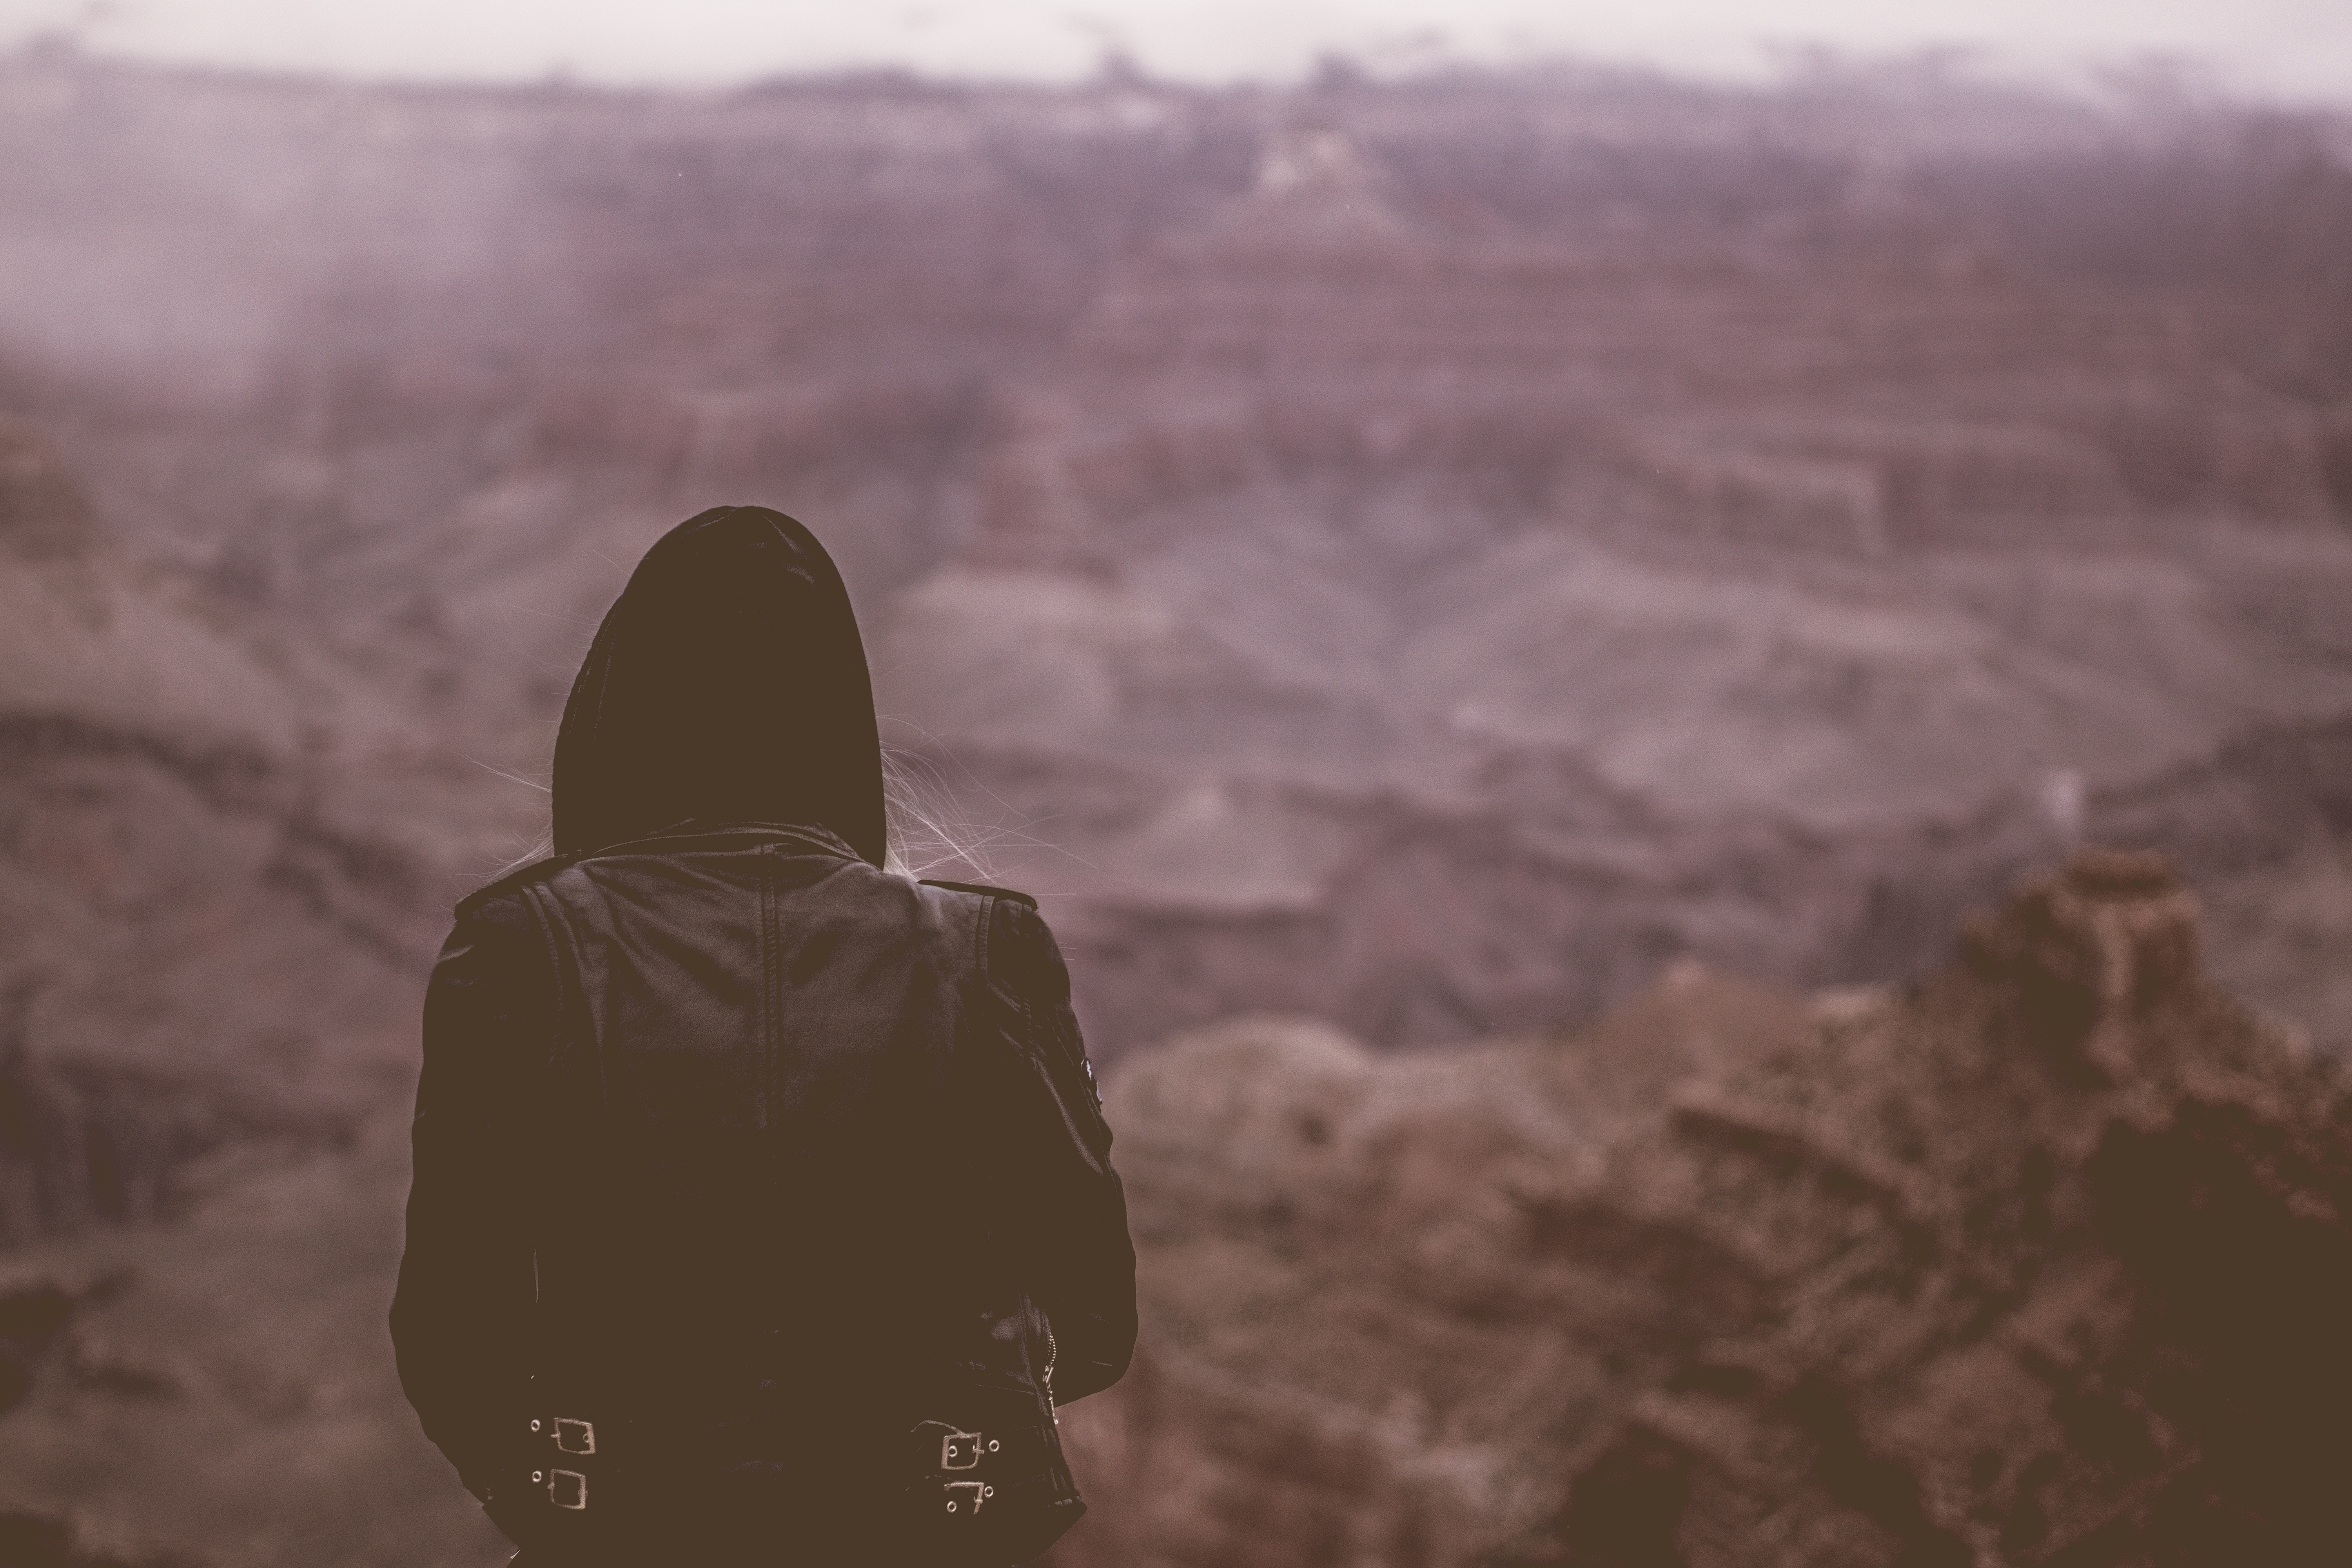
landscape, rock, horizon, mountain, cloud, sky, girl, hill, atmosphere, cliff, dust, terrain, screenshot, stock photography, ecoregion